Bismuth subhalides

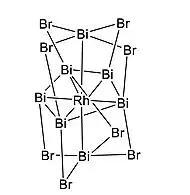

A ternary rhodium-centered bipyramidal dibismuth complex is an example of subhalide complexes with interesting geometry and unusual electronic properties, particularly what has been reported as an example of Möbius aromaticity. The complex exhibits a 4-electron-5-centered bond in the central plane occupied by a Bi equatorial pentagon with the rhodium center in the middle. Based on the electronic analysis carried out by Ruck (2003), the bismuth bonding consists of 2-centered-2-electron bonds, namely, Bi-Rh and Bi-Br one (see structure on the right).